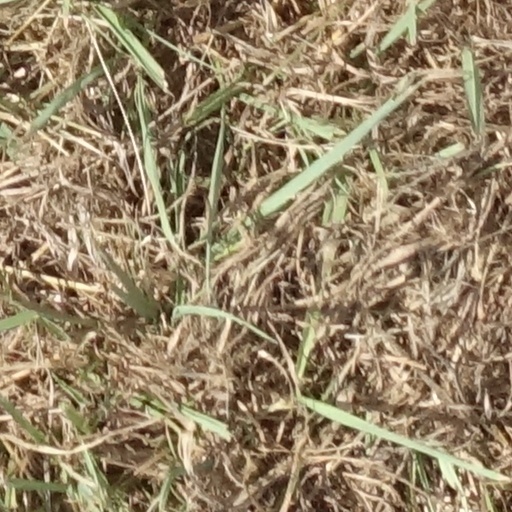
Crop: sorghum